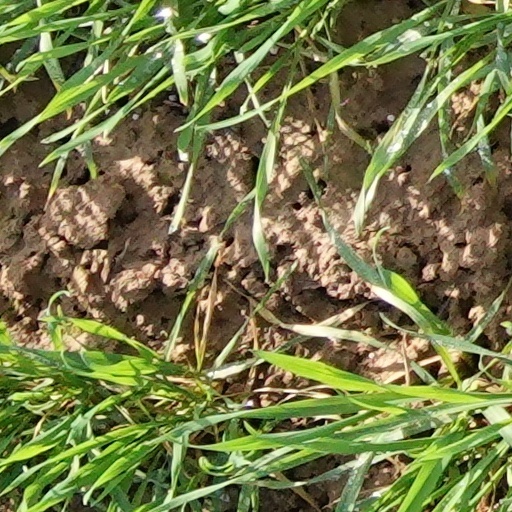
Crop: wheat